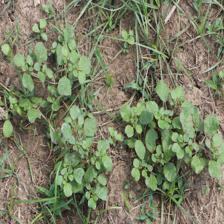
Label: BroadLeafWeed